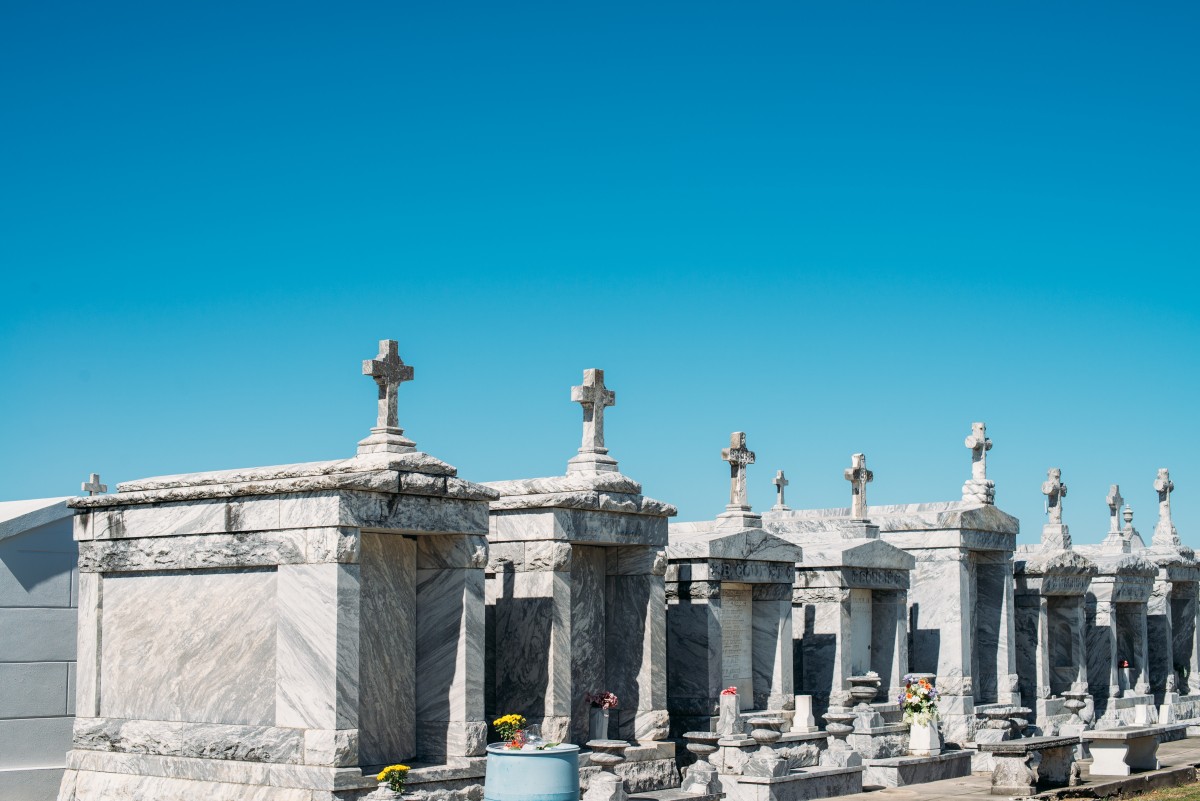
Tags: monument, statue, plaza, landmark, ancient rome, ancient history, human settlement